Muriel O'Malley

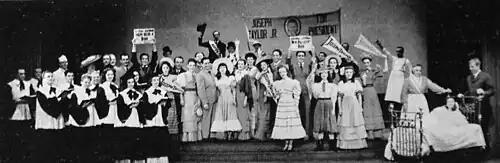
From the original Broadway production of "Allegro": the townsfolk assemble to celebrate Joe's birth in the song "Joseph Taylor, Jr.": William Ching as Dr. Taylor, with Muriel O'Malley as Grandma and Annamary Dickey as Marjorie (in bed), all at right.

O'Malley worked as a concert and opera singer on the stage and radio in Australia, Europe, and Africa in the late 1920s and 1930s. Her opera repertoire included Amneris in "Aida", Azucena in "Il trovatore" and Princess Eboli in "Don Carlos", and she was mentored by Nellie Melba. Her career was interrupted due to World War II during which time she did not perform. In April 1937, she married Dutch businessman Leo Roet in London. Her husband worked as a manufacturer of industrial diamonds.